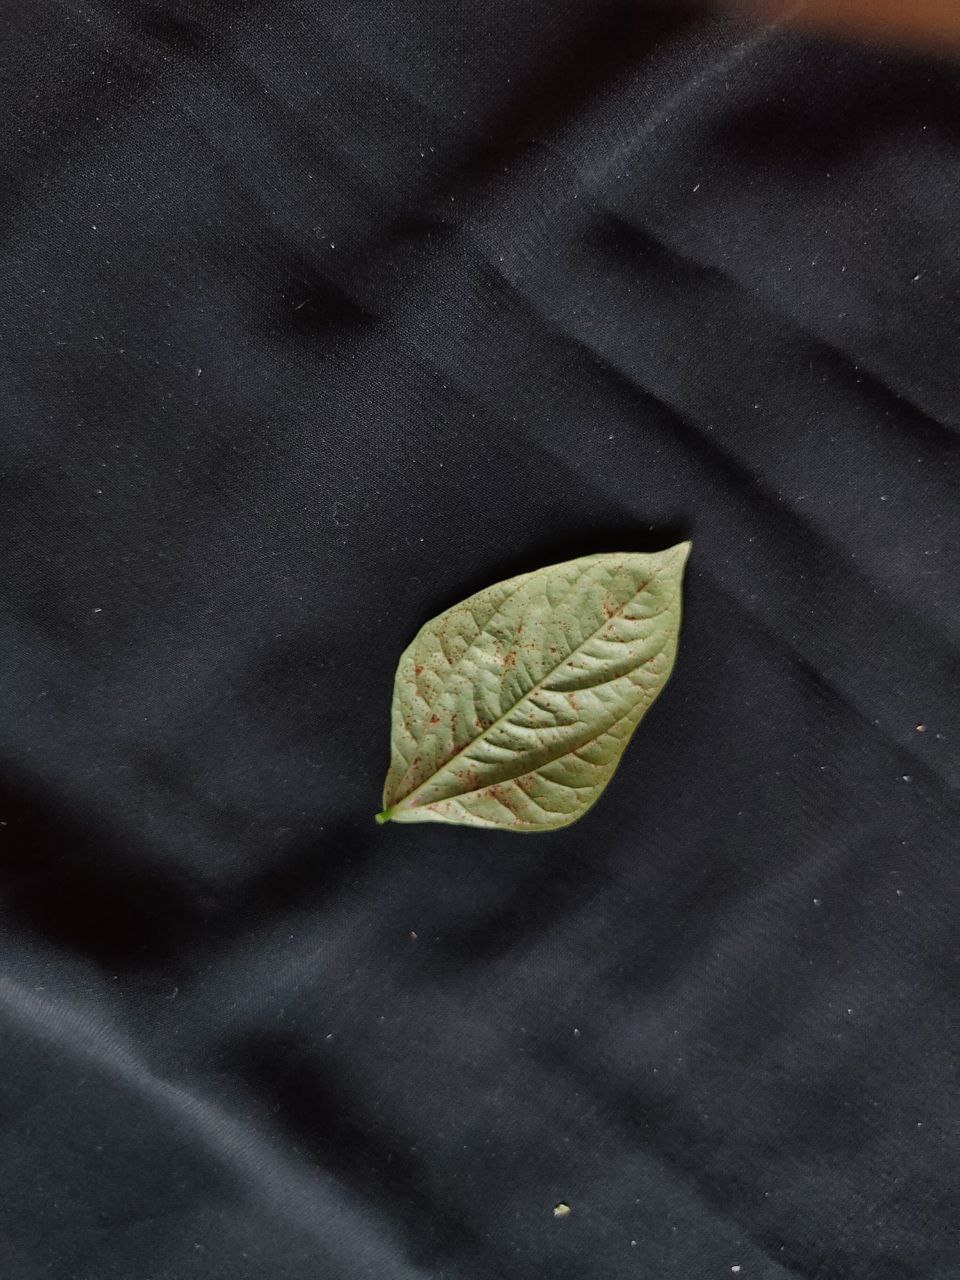
Crop: cowpea
Leaf condition: Septoria leaf spot